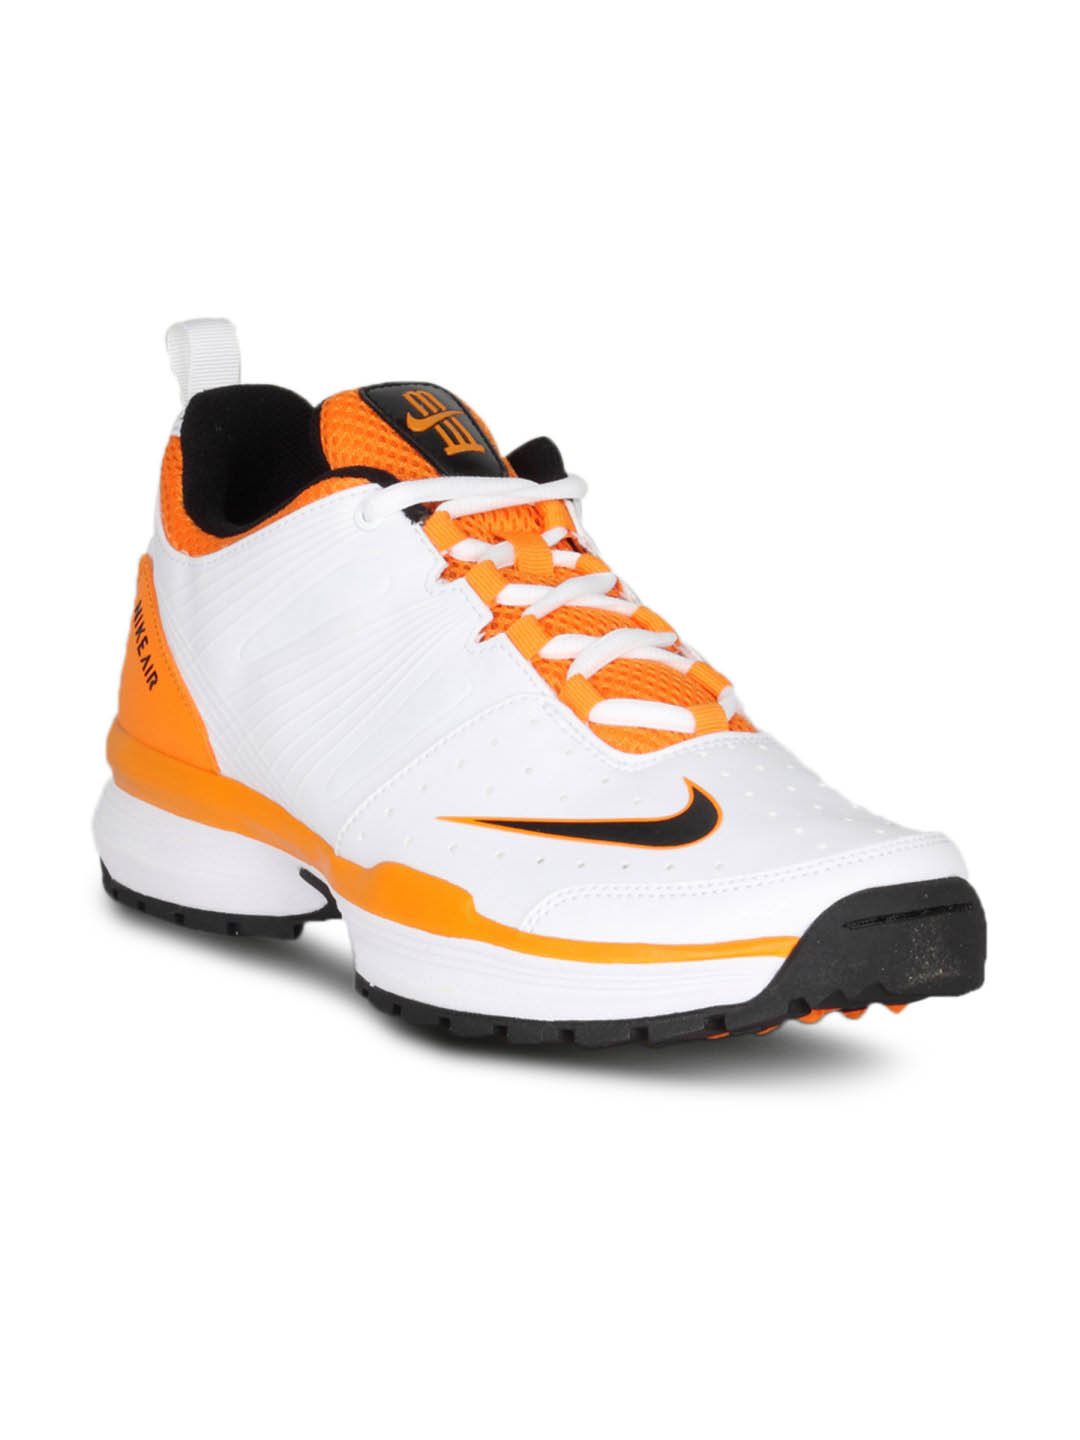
Nike Men's Air Googly 2 White Shoe
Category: Footwear / Shoes / Sports Shoes
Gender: Men
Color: White
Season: Summer 2011
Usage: Sports